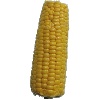
Label: Corn 1